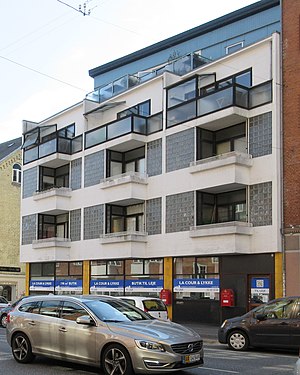
Edvard Thomsen
Edvard Johan Thomsen var en betydningsfuld dansk arkitekt, hvis værker indtager en markant placering i dansk modernisme.